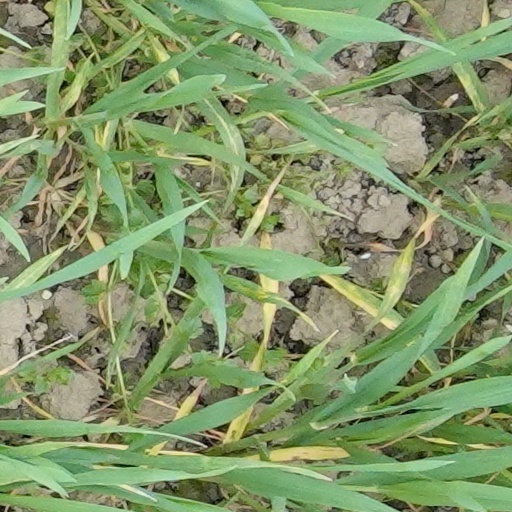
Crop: wheat